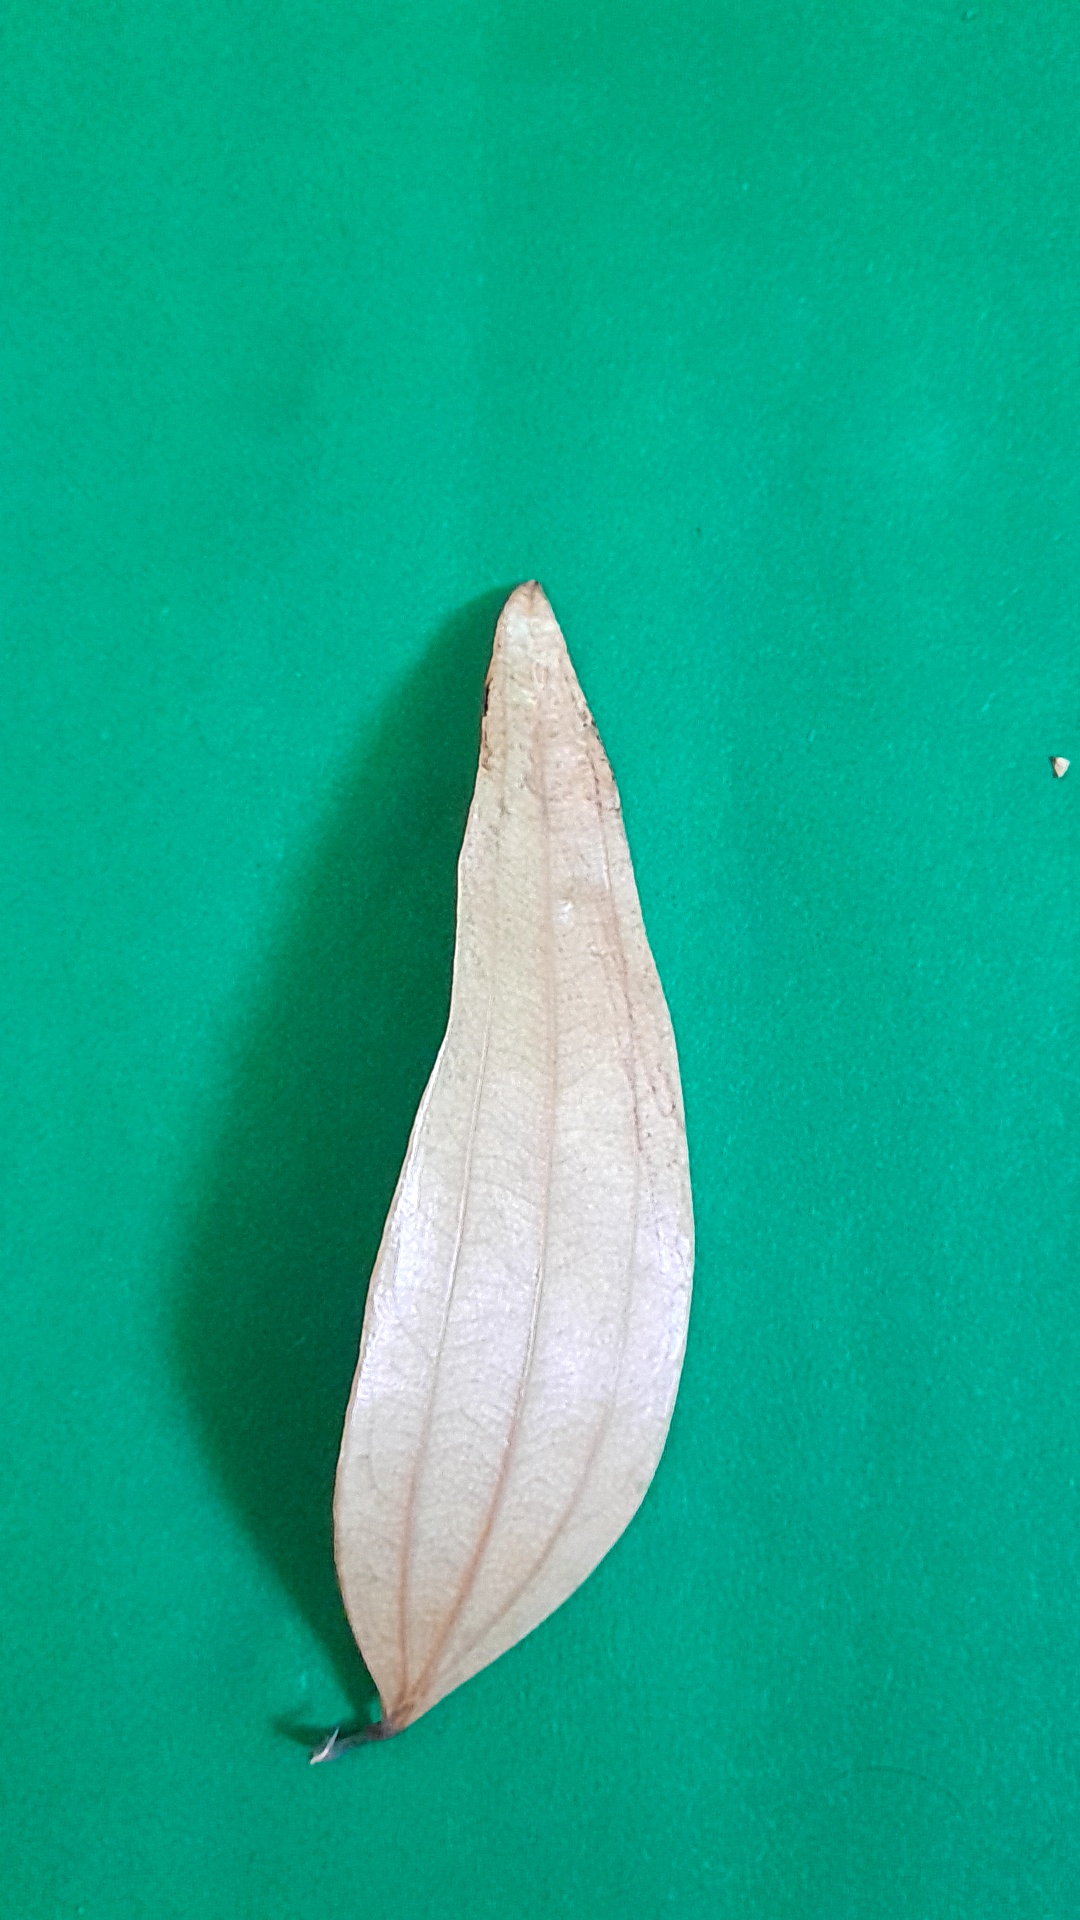
Label: Dry Leaf